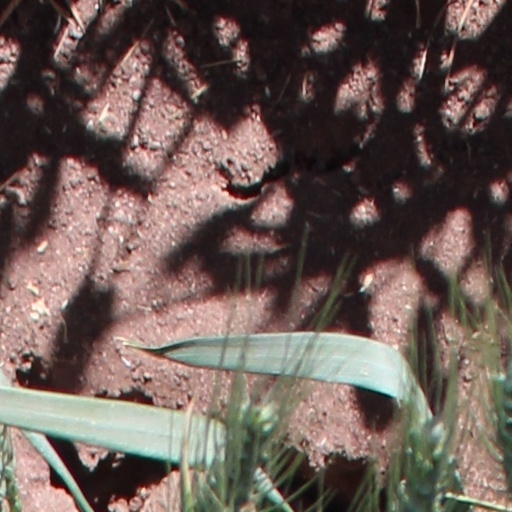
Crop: wheat